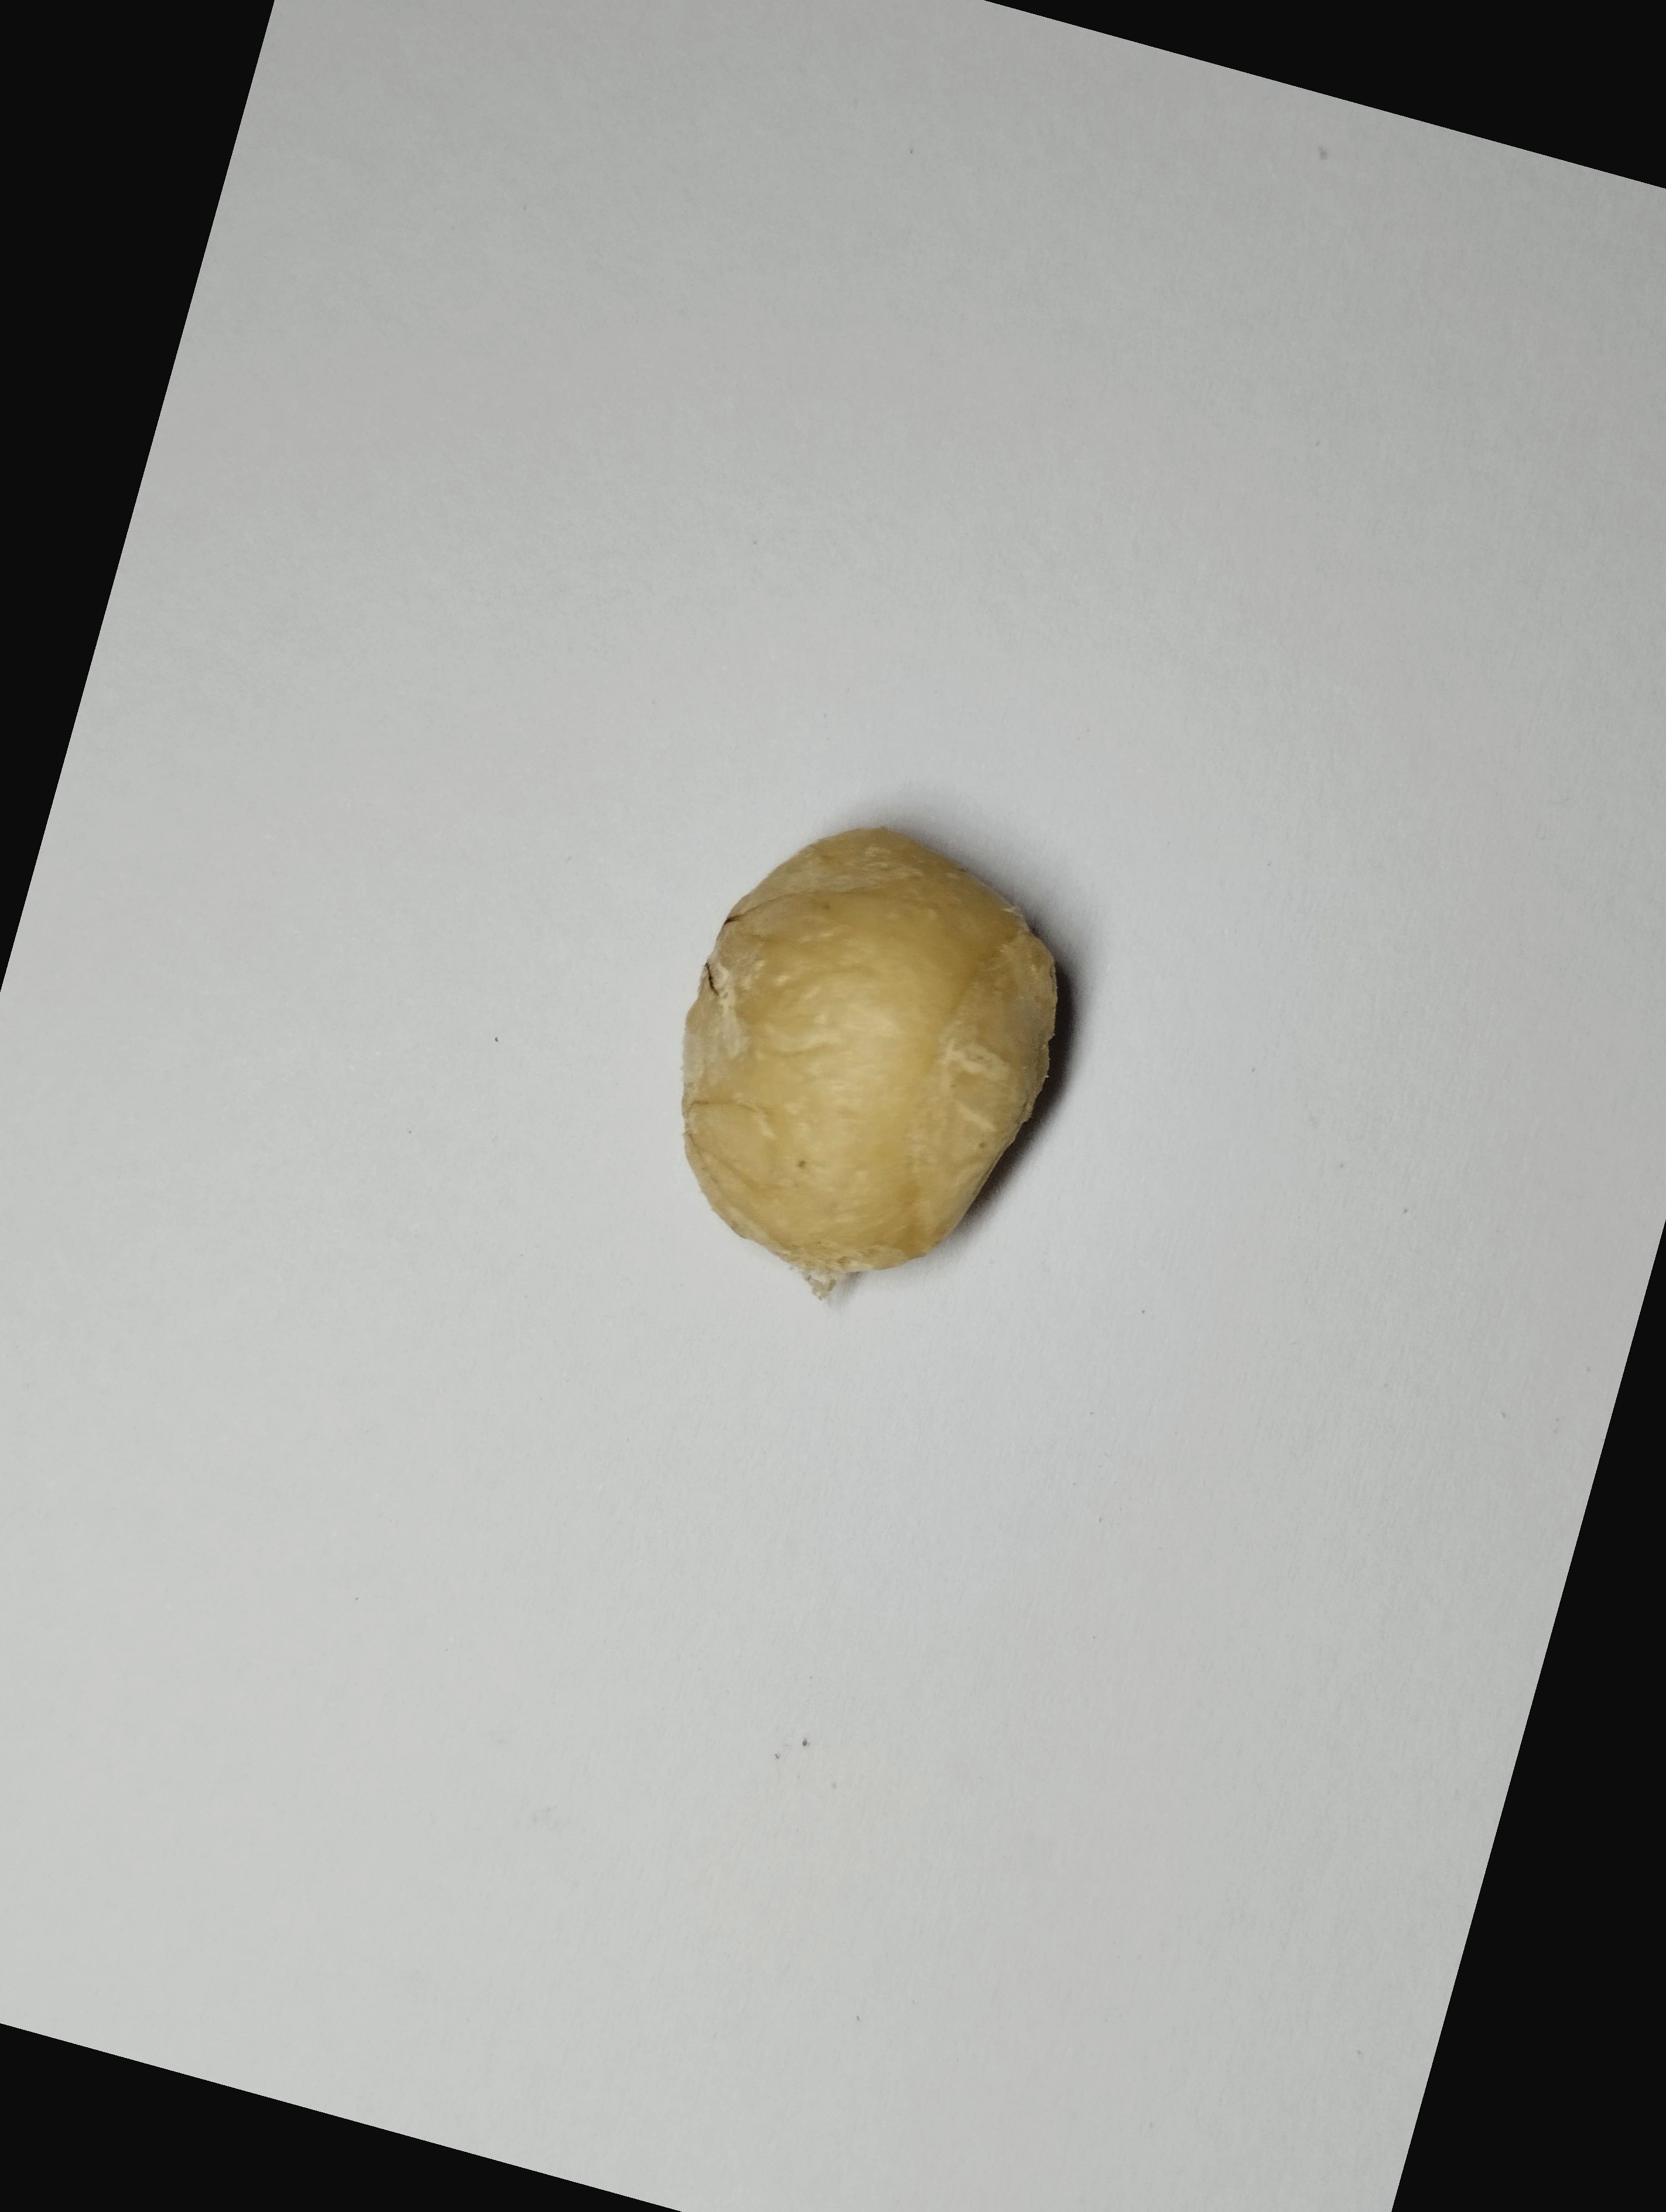
Label: bagus (good seed)